Foreign Agent

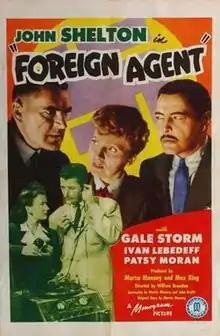

Foreign Agent is a 1942 American spy film directed by William Beaudine. It stars John Shelton, Gale Storm, and Ivan Lebedeff.